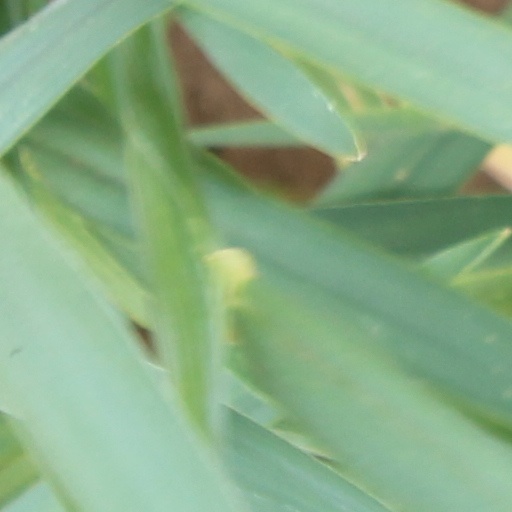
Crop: wheat